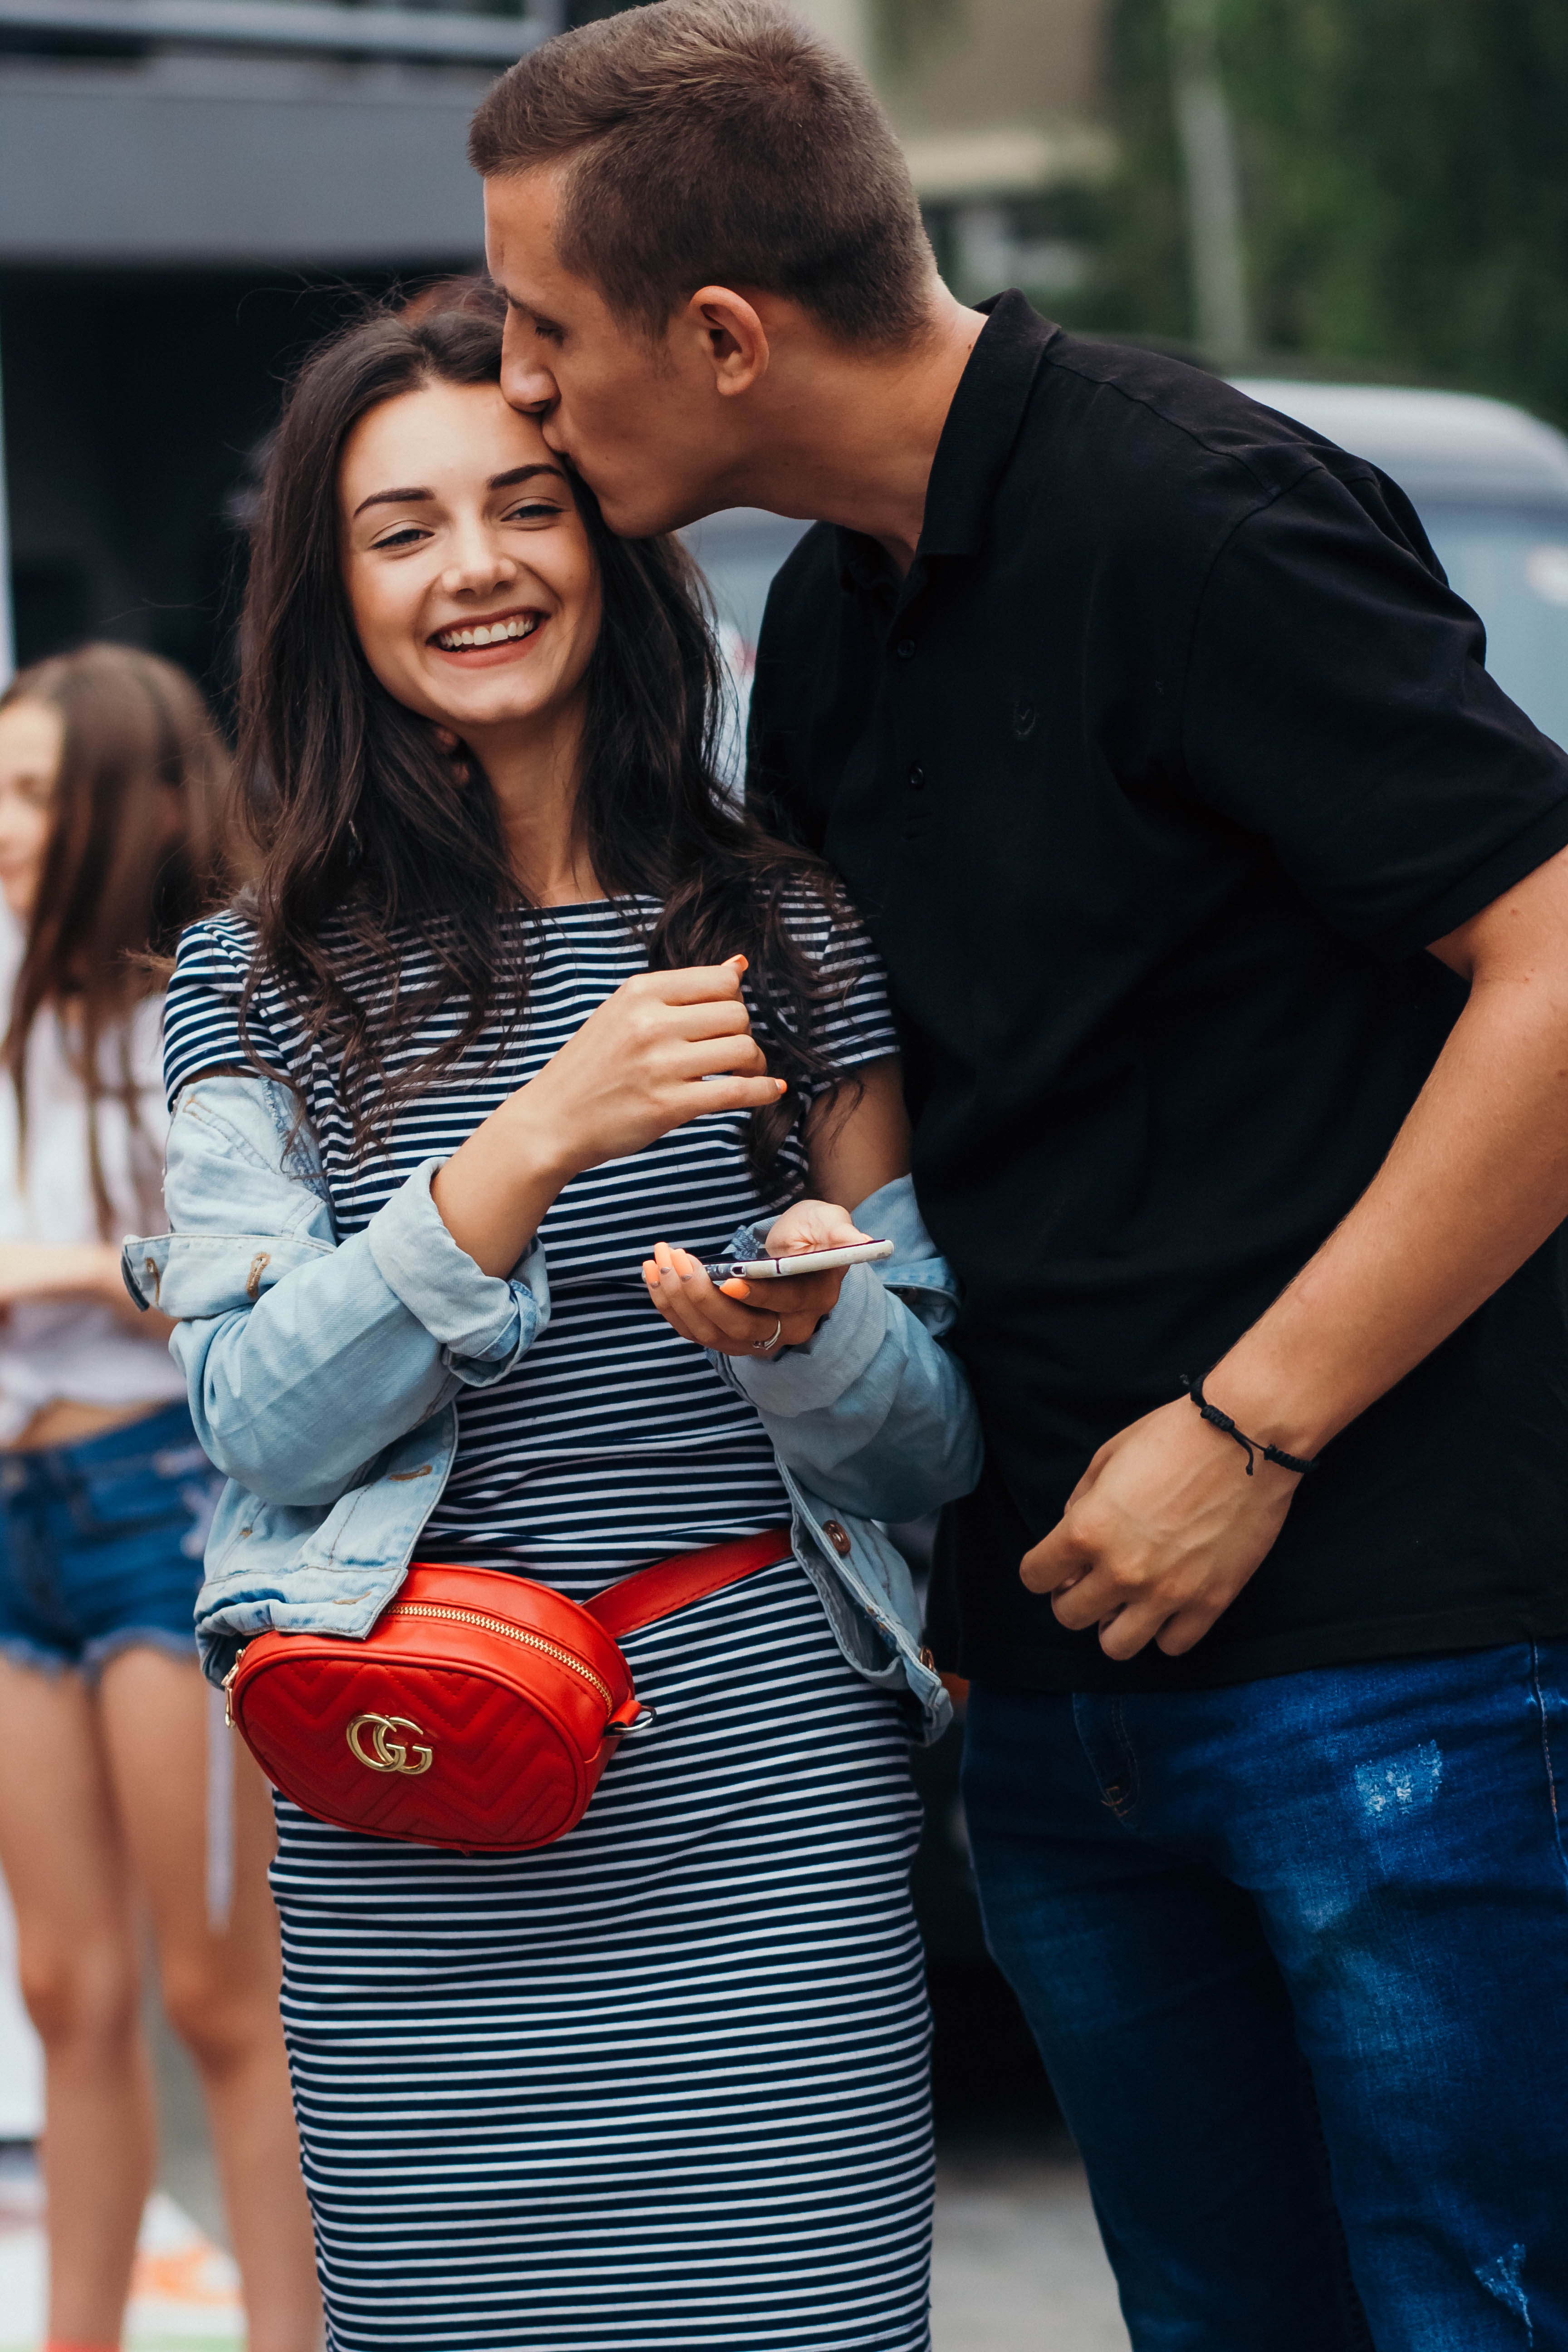
photograph, car, facial expression, beauty, girl, shoulder, photography, smile, fun, product, interaction, fashion, luxury vehicle, material, photo shoot